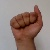
The image shows a hand gesture representing the letter 'A' in Indian Sign Language.